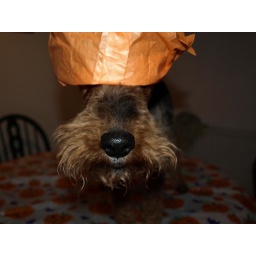
Party hats don't come in dog sizes!